Answer in natural language. How many Beds are visible in the scene? Choose between the following options: 1, 2, 4, 3 or 0
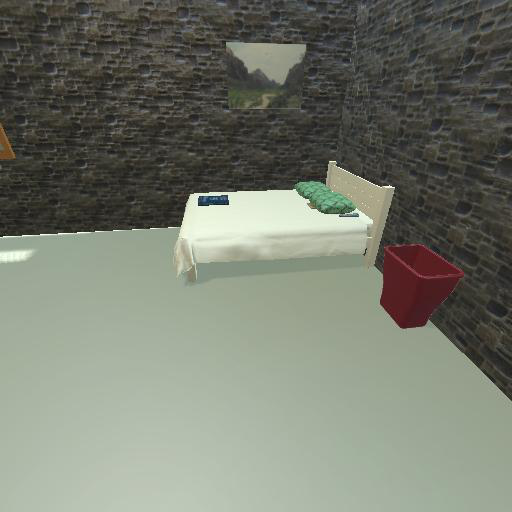
<answer>1</answer>